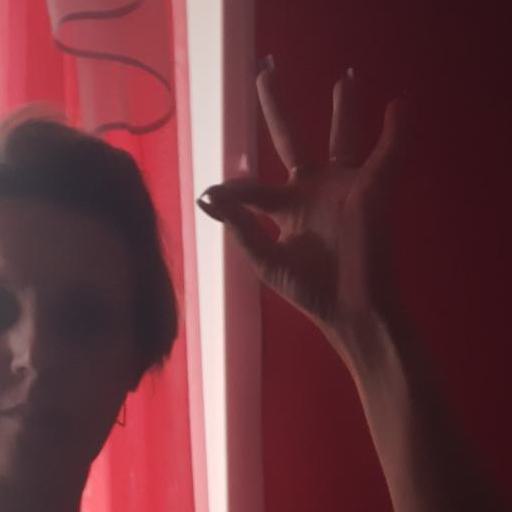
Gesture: ok